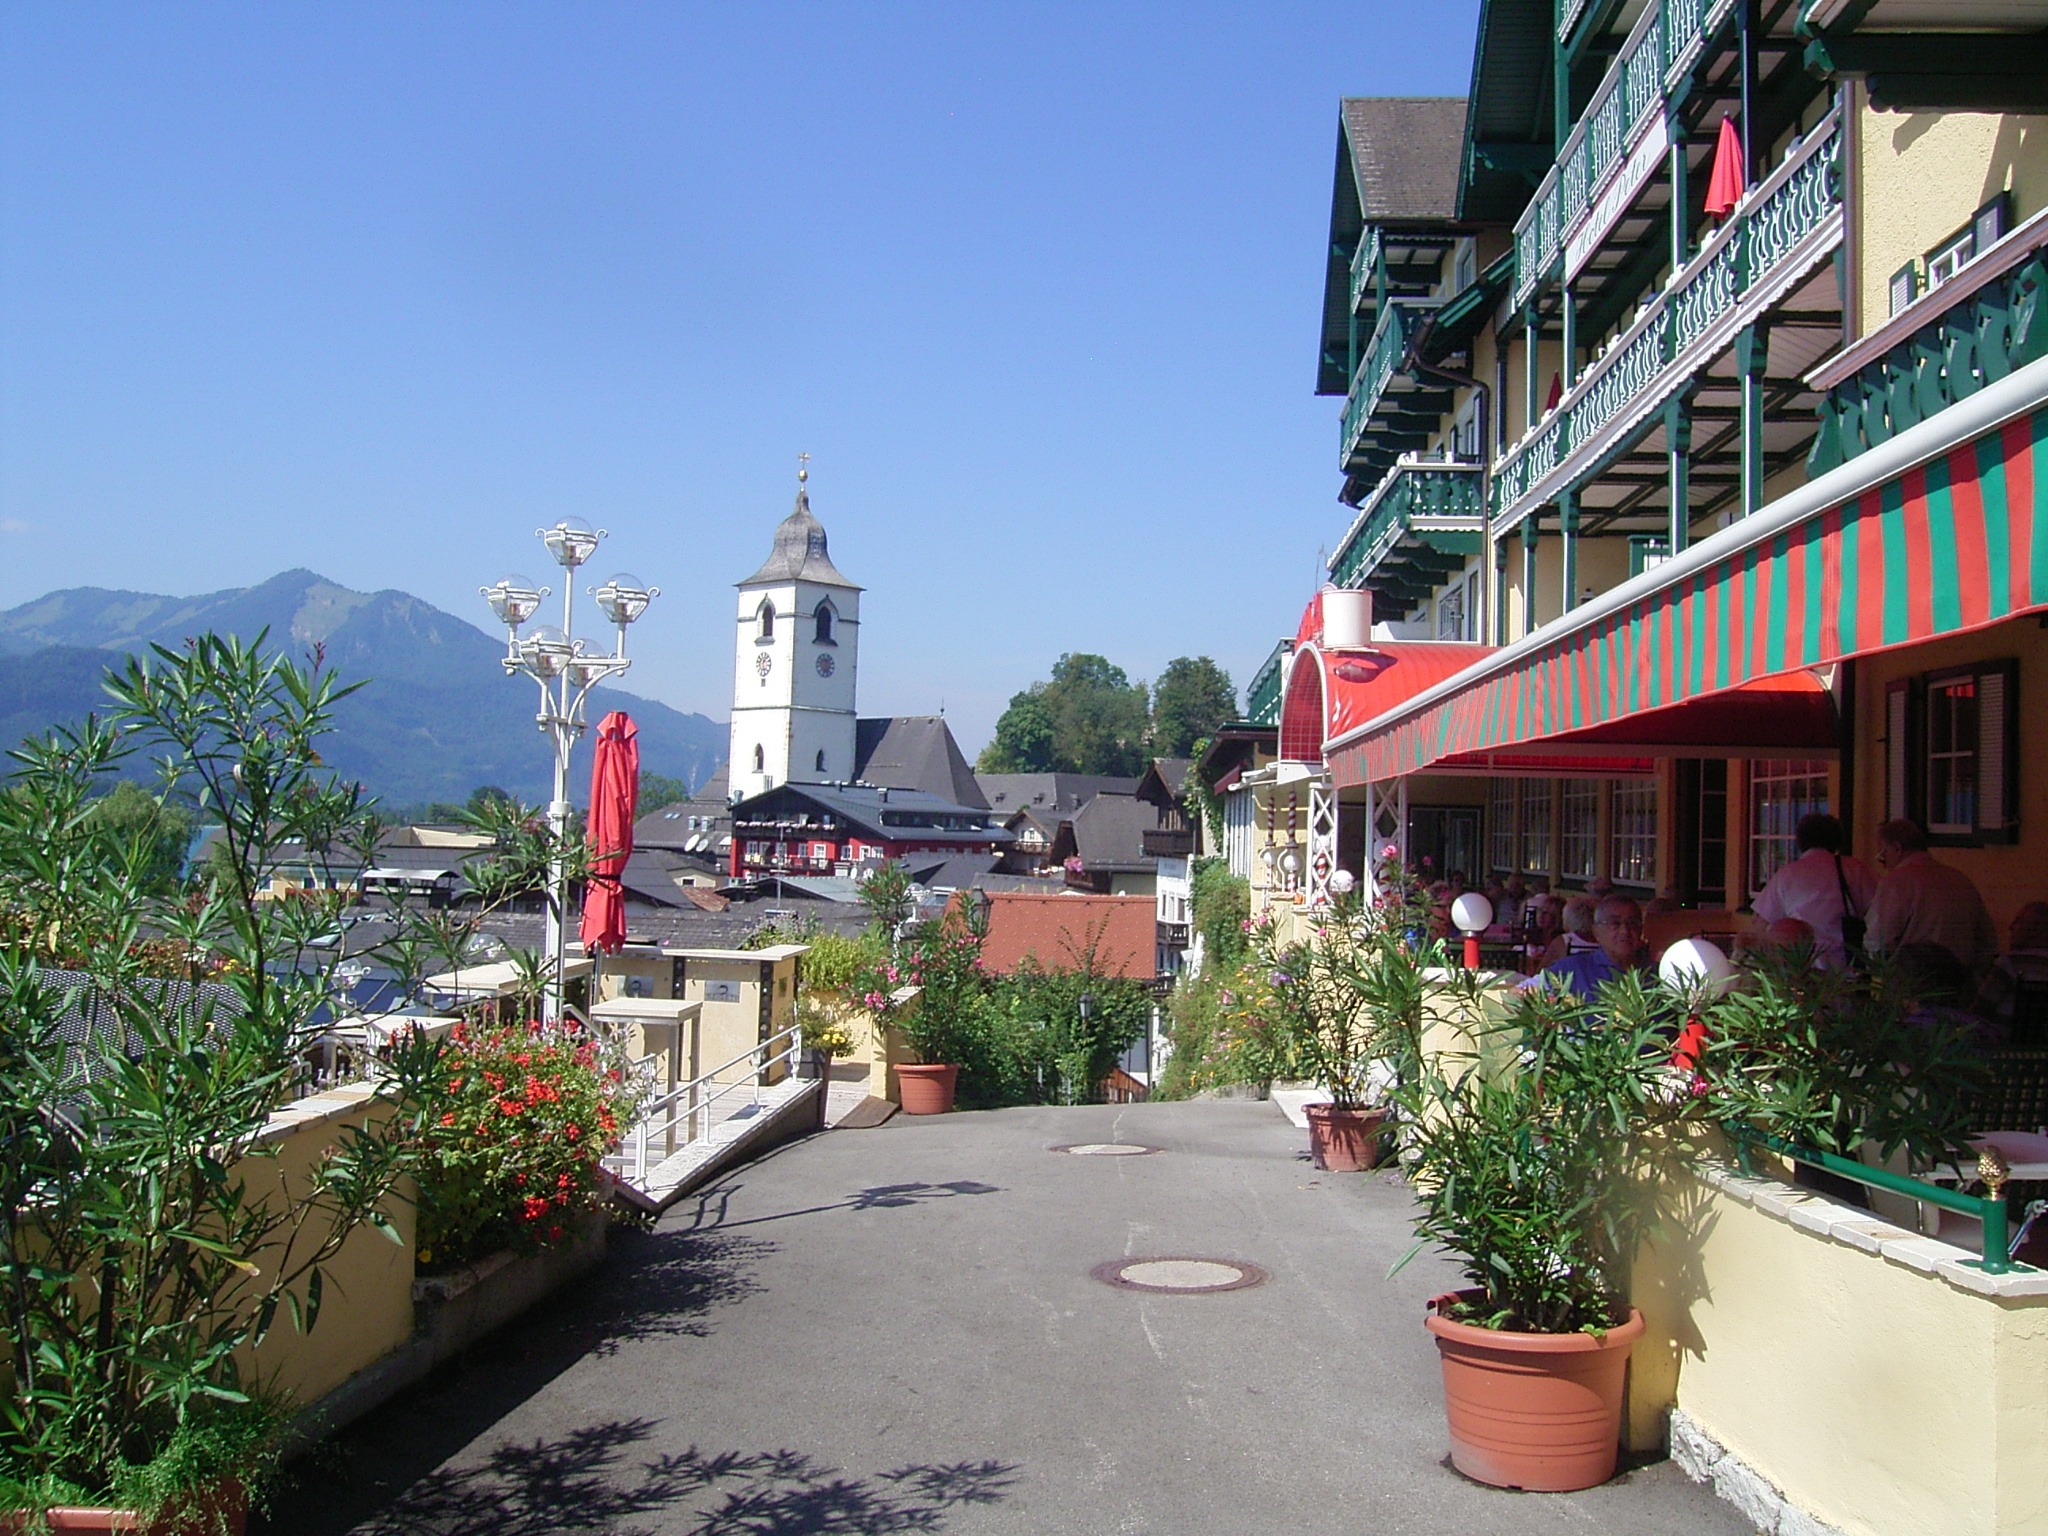
town, downtown, vacation, village, tourism, resort, towers, neighbourhood, enormous, salzburger land, residential area, lake wolfgang, human settlement